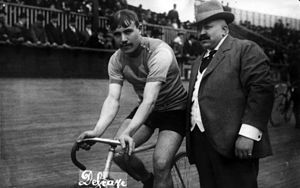
Odile Defraye
Odile Defraye
Odile Defraye var en belgisk landevejscykelrytter. Han vandt tre etaper og Tour de France sammenlagt i 1912, som var den sidste gang man afgjorde sammenlagtsejren med et pointsystem og ikke total tid.